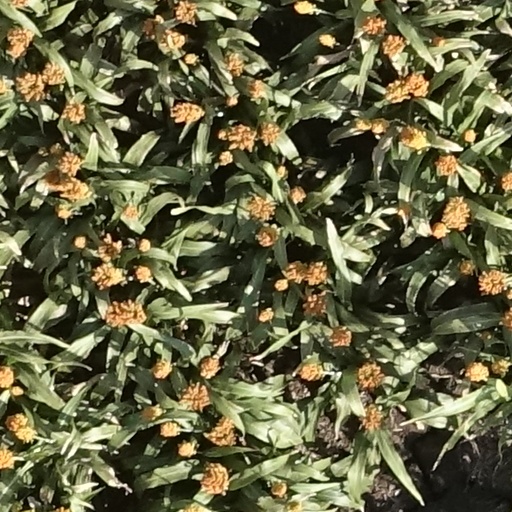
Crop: sorghum